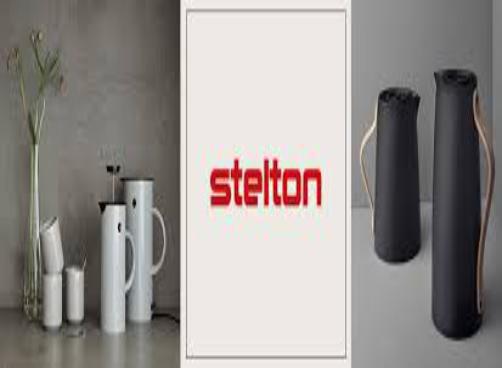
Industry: Necessities